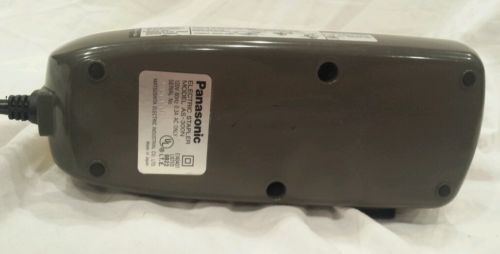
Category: stapler